Manilla Road

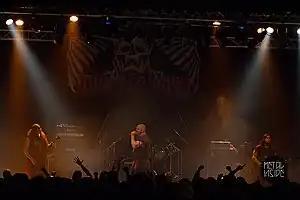
Manilla Road performing in 2013

Manilla Road was an American heavy metal band from Wichita, Kansas, founded by Mark "The Shark" Shelton (vocals, guitar) and Scott "Scooter" Park (bass). Beginning in 1977, the early years of Manilla Road were spent playing mostly hard rock, psychedelic rock and progressive rock but eventually became noticeably heavier with time, the band's later heavy metal sound becoming more and more apparent with the release of "Crystal Logic" in 1983.